Trent Seven

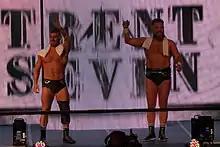
Seven (right) with British Strong Style partner Tyler Bate

On 15 December 2016, it was revealed that Seven would be one of 16 men competing in a two night tournament to crown the first-ever WWE United Kingdom Champion on 14 and 15 January 2017. Prior to the tournament, Seven, along with Pete Dunne were mentioned among the favorites to win the tournament. In the first round, Seven defeated HC Dyer to advance to the quarter-finals, where he was defeated by Wolfgang. Seven signed a contract with WWE, which allowed him to continue taking independent bookings with some restrictions. On 15 February, Seven made his debut in WWE's developmental territory NXT, unsuccessfully challenging Bate for the United Kingdom Championship.